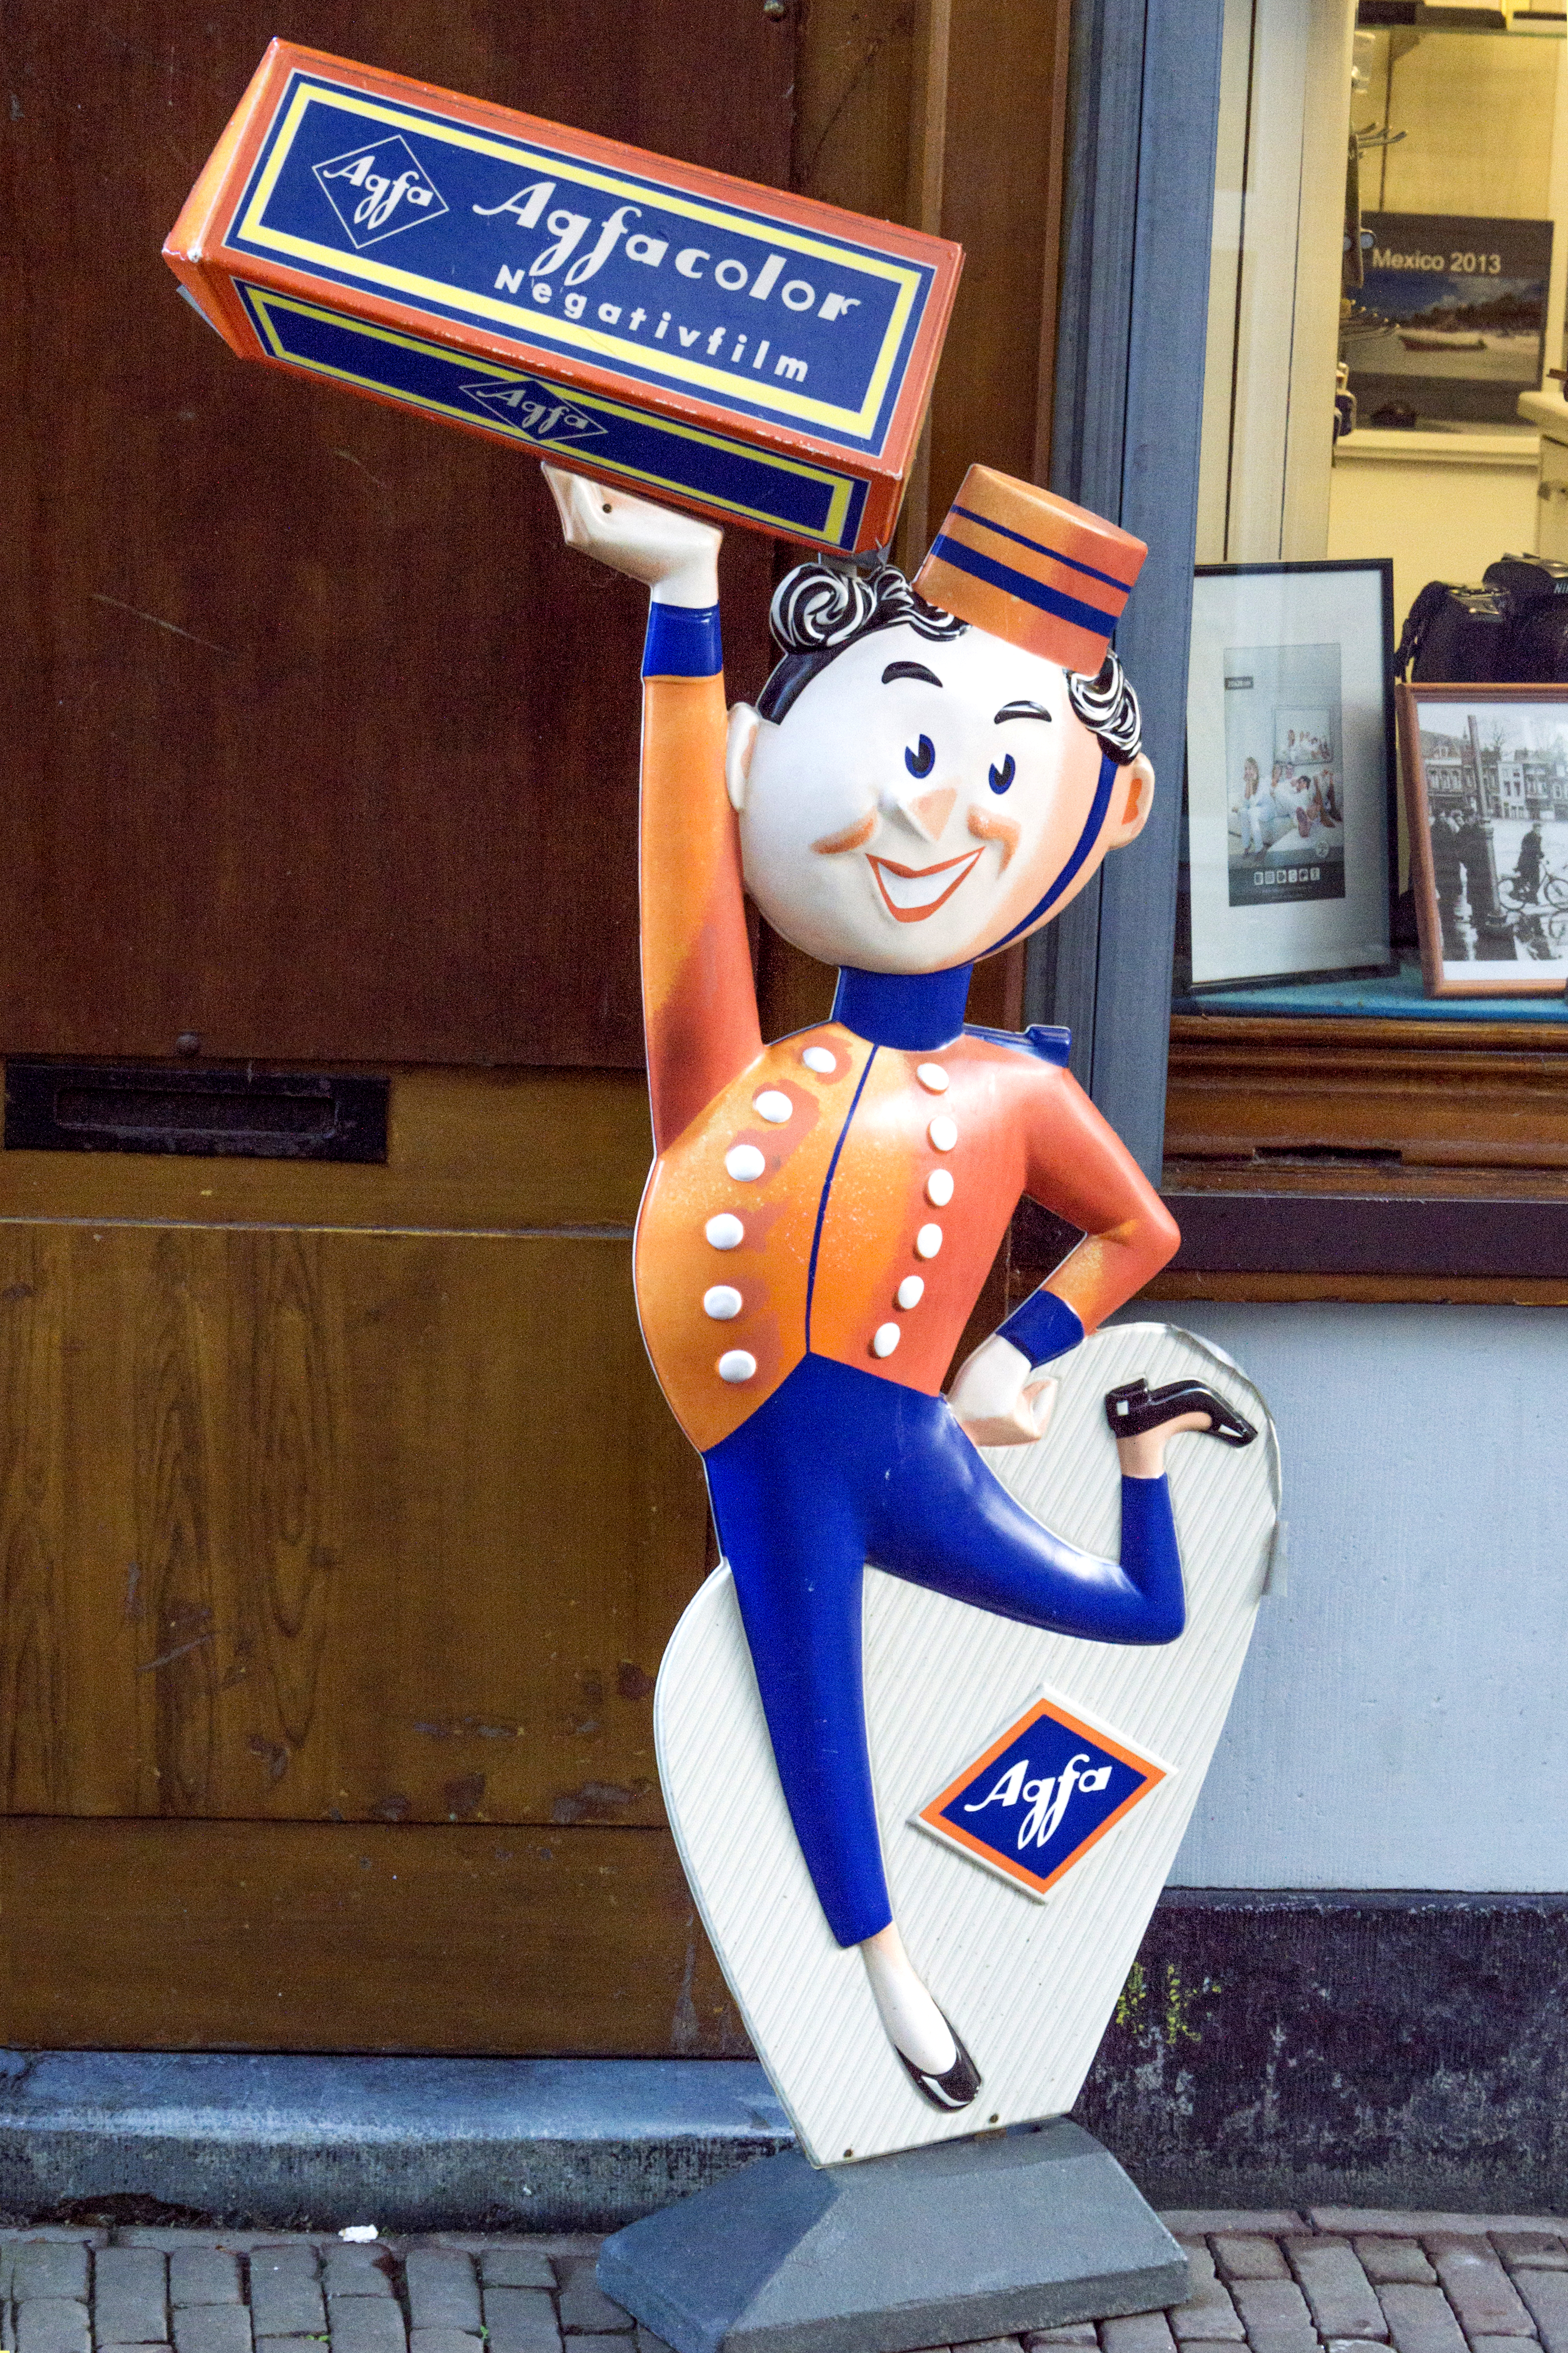
outdoor, architecture, photography, van, building, photo, statue, color, blue, nikon, historic, sculpture, art, holland, nederland, netherlands, dutch, outdoorphotography, picture, photograph, fotos, foto, fotografie, image, geheugen, agfa, costume, paulvandevelde, pdvandevelde, padagudaloma, dordrecht, stadsfotografie, nederlandinfotos, historisch, stadswandeling, architectuur, pvdvfotografie, pdvandeveldedordrecht, diep, rondjedordt, dedordtevaer, dutchphotography, nederlandsefotografie, dutchphotogaraphy, totallydutch, fotografienederland, hollandsefotografie, fotografieholland, dordtmonumenteel, fotosdordrecht, fotosvandordrecht, erfgoedcentrumdiep, openmonumentendag, paulvandeveldedordrecht, regionaalarchiefbeeldbank, regionaalarchiefbeeldbankdiephet, fotorolletje, negatieffilm, nagativfilm